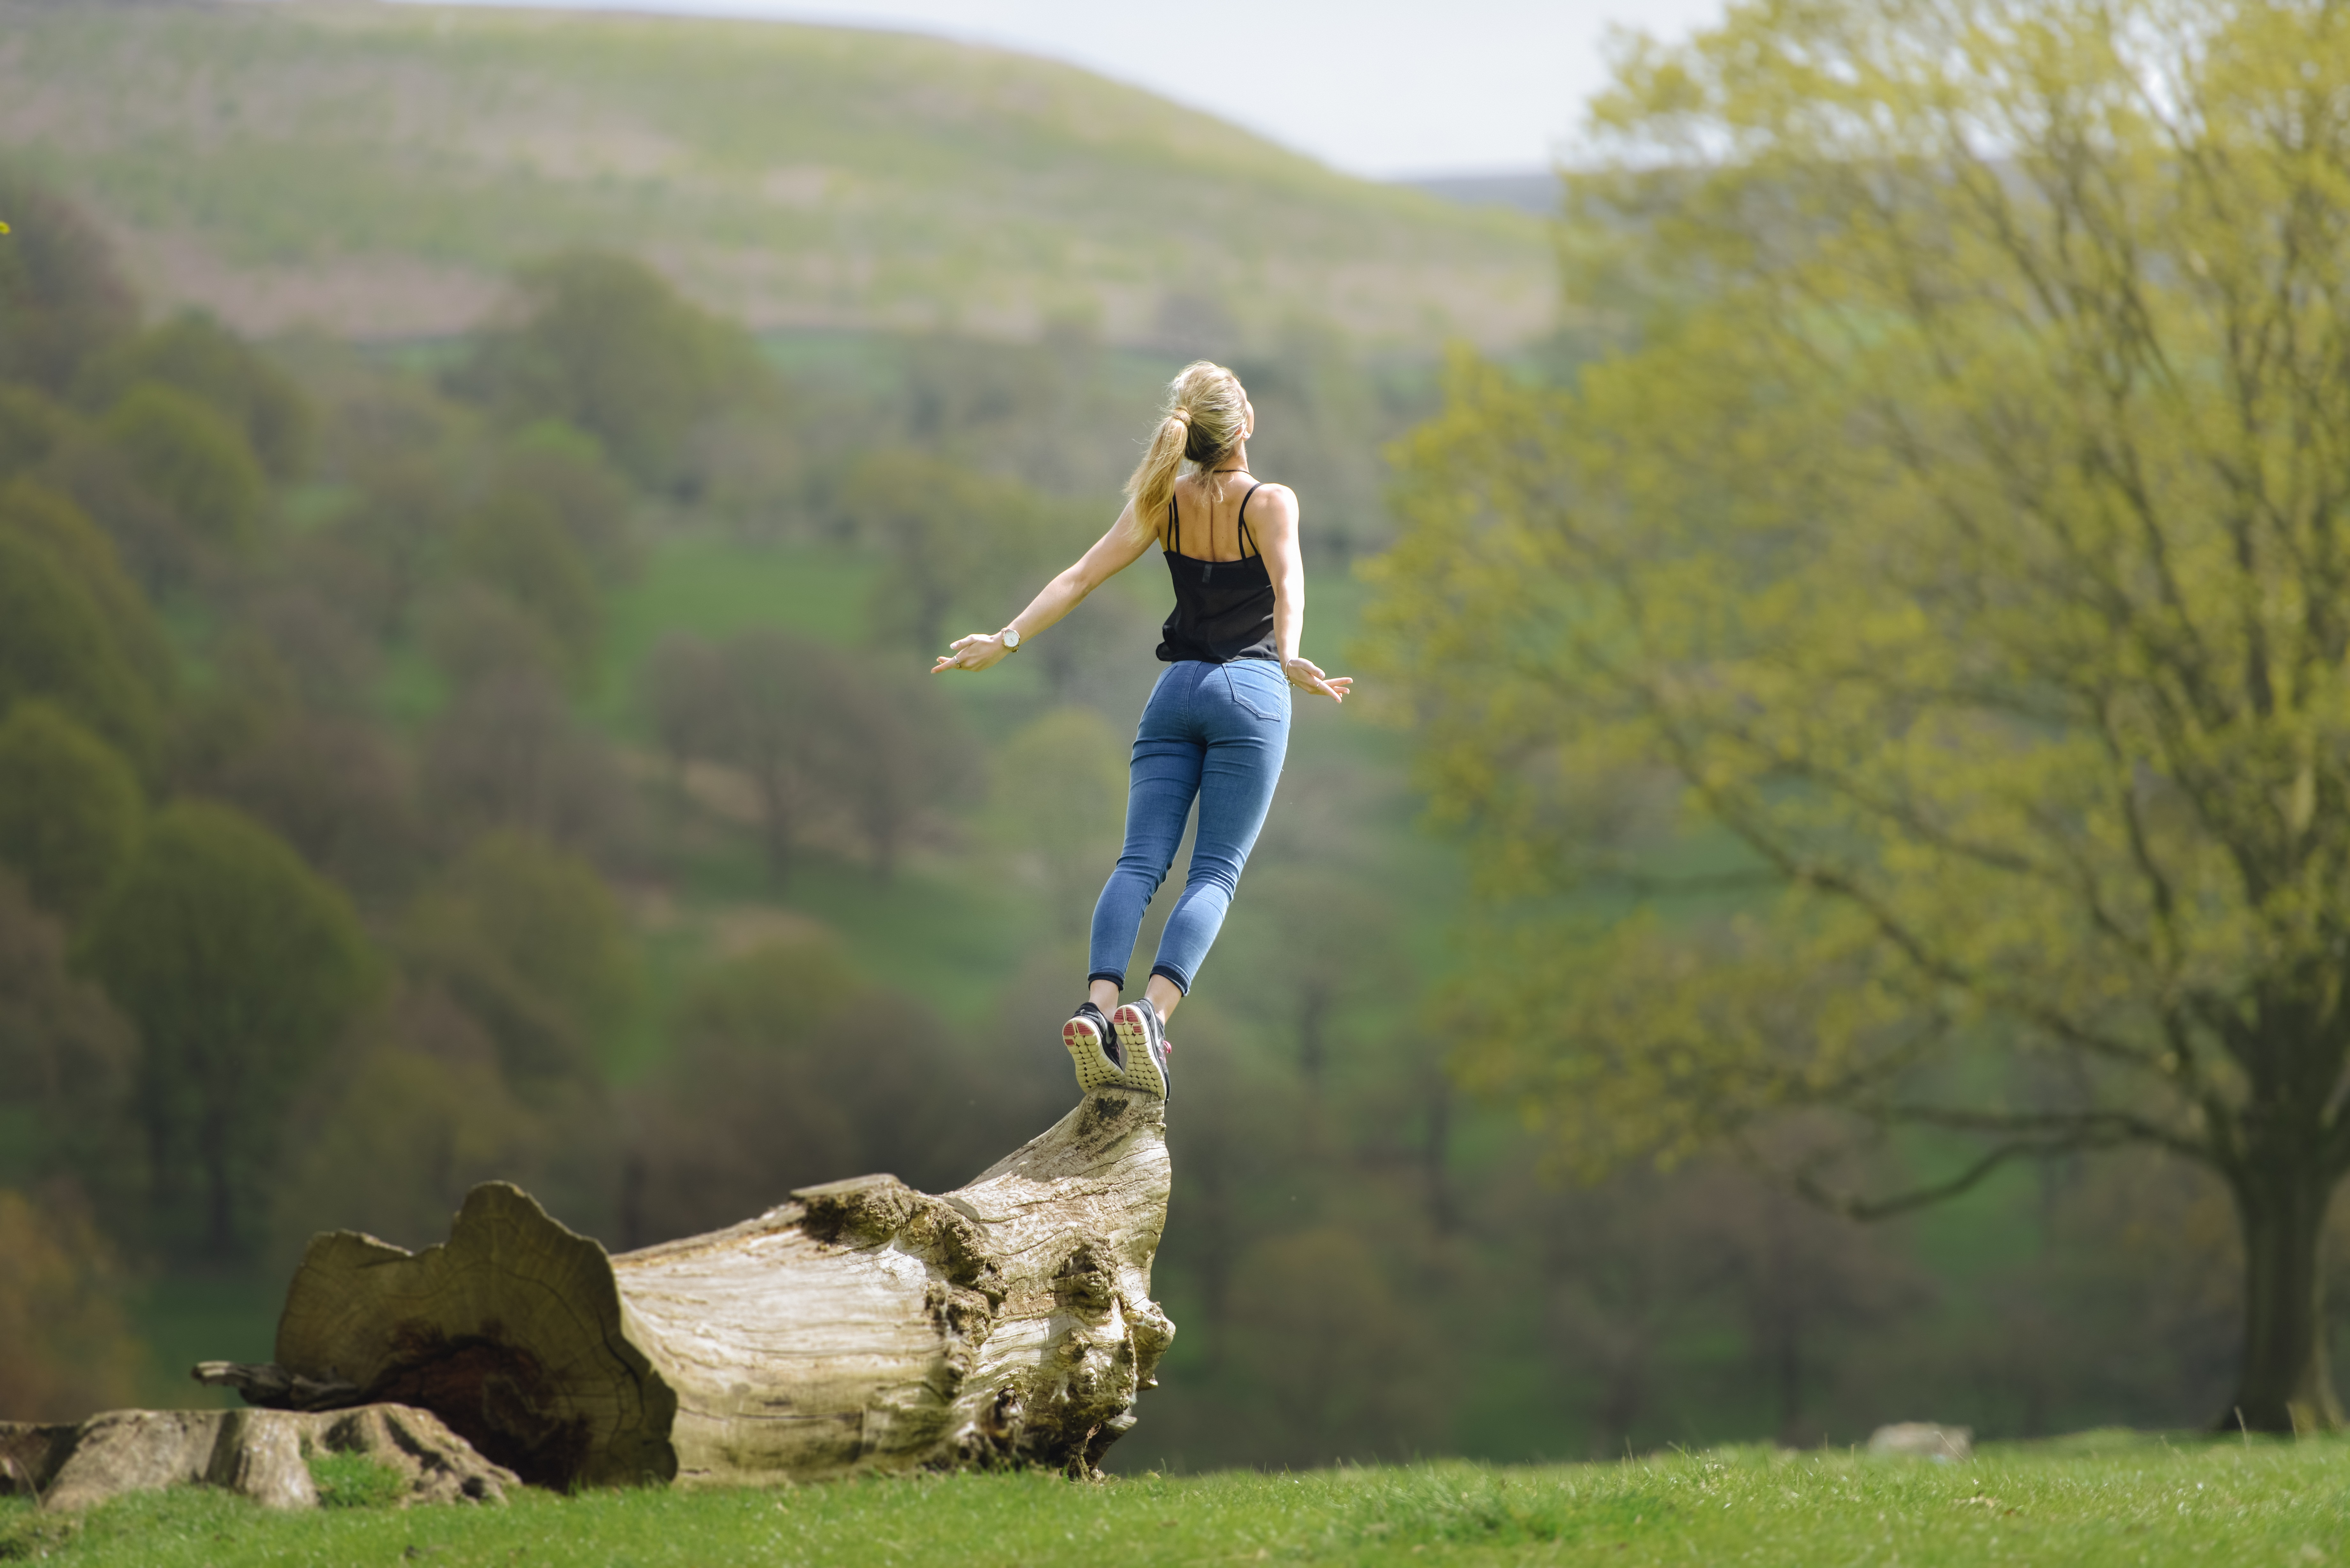
landscape, water, nature, grass, creative, woman, meadow, stone, vacation, explore, jumping, female, tranquility, portrait, young, relax, journey, peaceful, peace, calm, serene, buddhism, freedom, lifestyle, health, zen, spiritual, life, motivation, relaxing, relaxation, meditation, spa, inspiration, scene, discover, simplicity, concentration, meditating, spirituality, wellness, wellbeing, achieve, succeed, peacefulness, uncover